Tonsillectomy

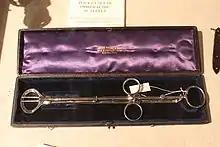
Tonsil guillotine.

Tonsillectomies have been practiced for over 2,000 years, with varying popularity over the centuries. The earliest mention of the procedure is in "Hindu medicine" from about 1000 BCE. Roughly a millennium later, the Roman aristocrat Aulus Cornelius Celsus (25 BCE–50 CE) described a procedure whereby using the finger (or a blunt hook if necessary), the tonsil was separated from the neighboring tissue before being cut out. Galen (121–200 CE) was the first to advocate the use of the surgical instrument known as the snare, a practice that was to become common until Aetius (490 CE) recommended partial removal of the tonsil, writing "Those who extirpate the entire tonsil remove, at the same time, structures that are perfectly healthy, and, in this way, give rise to serious Hæmorrhage". In the 7th century Paulus Aegineta (625–690) described a detailed procedure for tonsillectomy, including dealing with the inevitable post-operative bleeding. 1,200 years pass before the procedure is described again with such precision and detail.